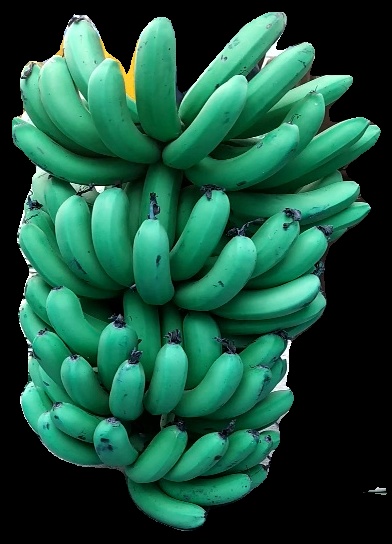
Variety: pachbale
Grade: grade1